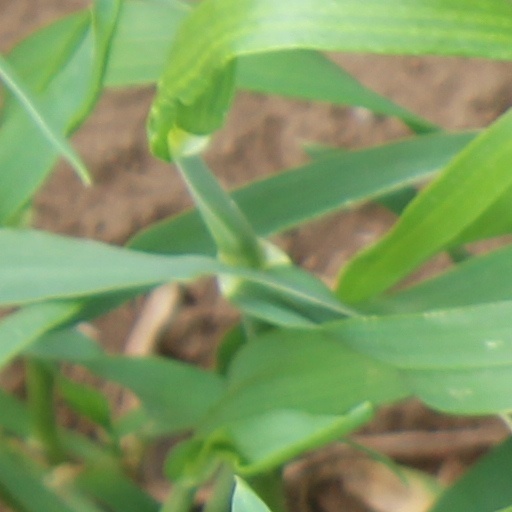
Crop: wheat